Ysgol Syr Hugh Owen

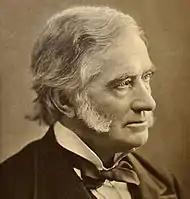
Sir Hugh Owen

Upon retiring to raise funds for the University College of Wales in Aberystwyth, Owen turned his attention once more to the need of education reform in schools. Owen wanted to qualify students sufficiently to be accepted by the newly established universities. At a lecture at the 1880 National Eisteddfod in Caernarfon, Owen read a paper entitled "Intermediate Education in Ireland and Secondary Education in Wales" to members of the Cymmrodorion, where he highlighted the need of more intermediate schools. The following year Owen was knighted for his services in education, but died three months after, aged 77.